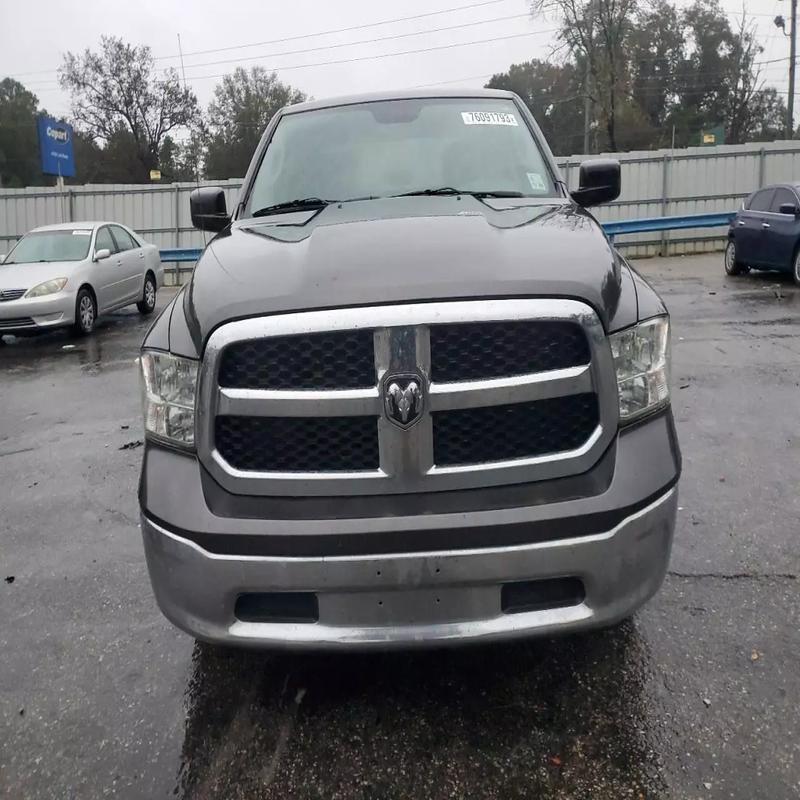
Aucun dommage détecté.
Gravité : aucun